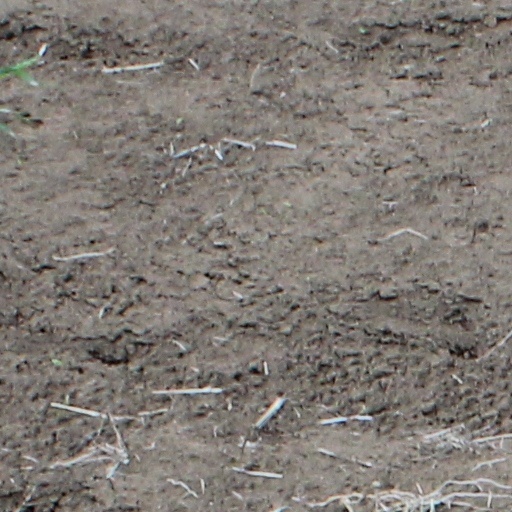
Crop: wheat